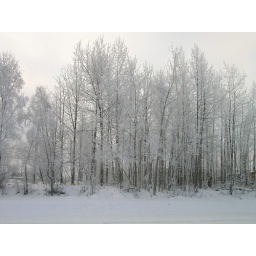
The trees across from my house looked nice in spite of the chill